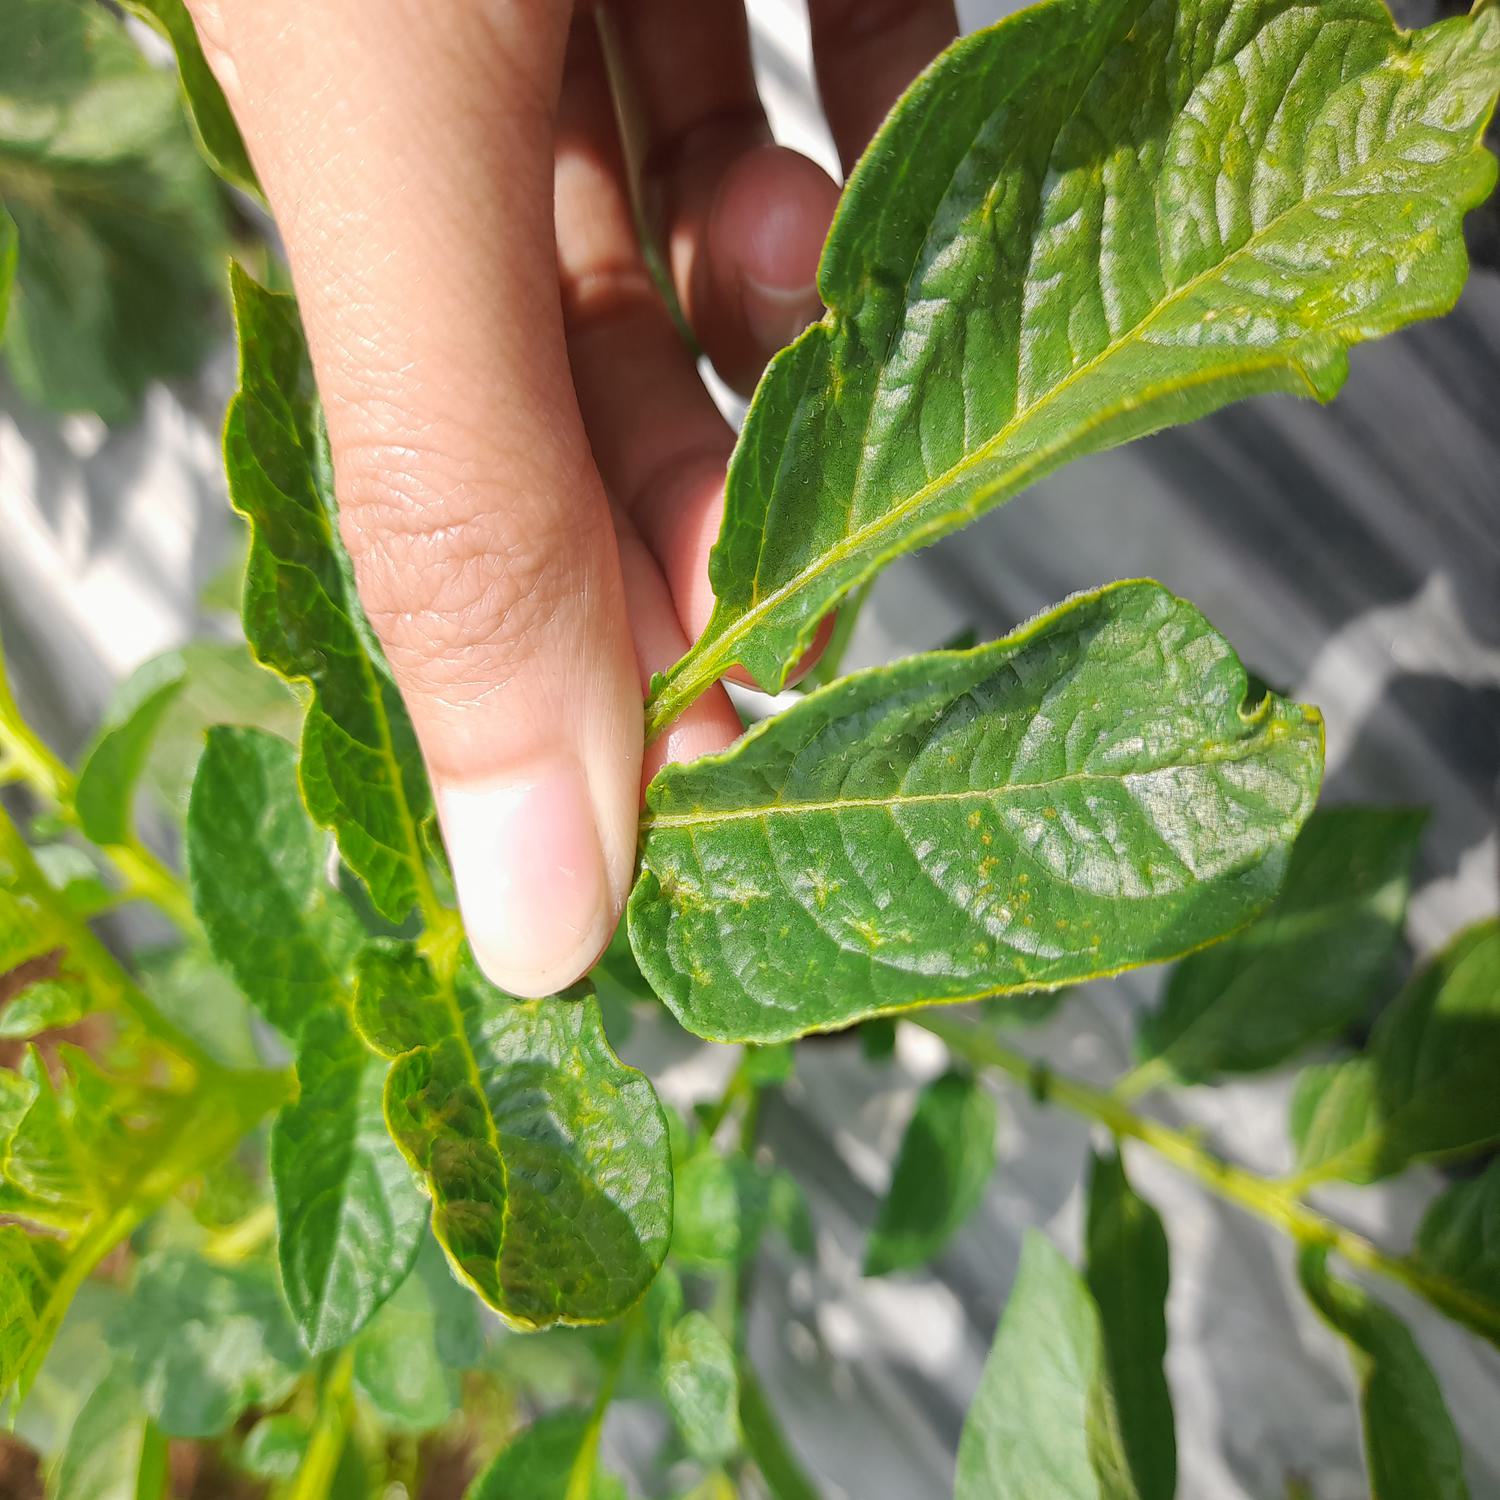
Label: Virus